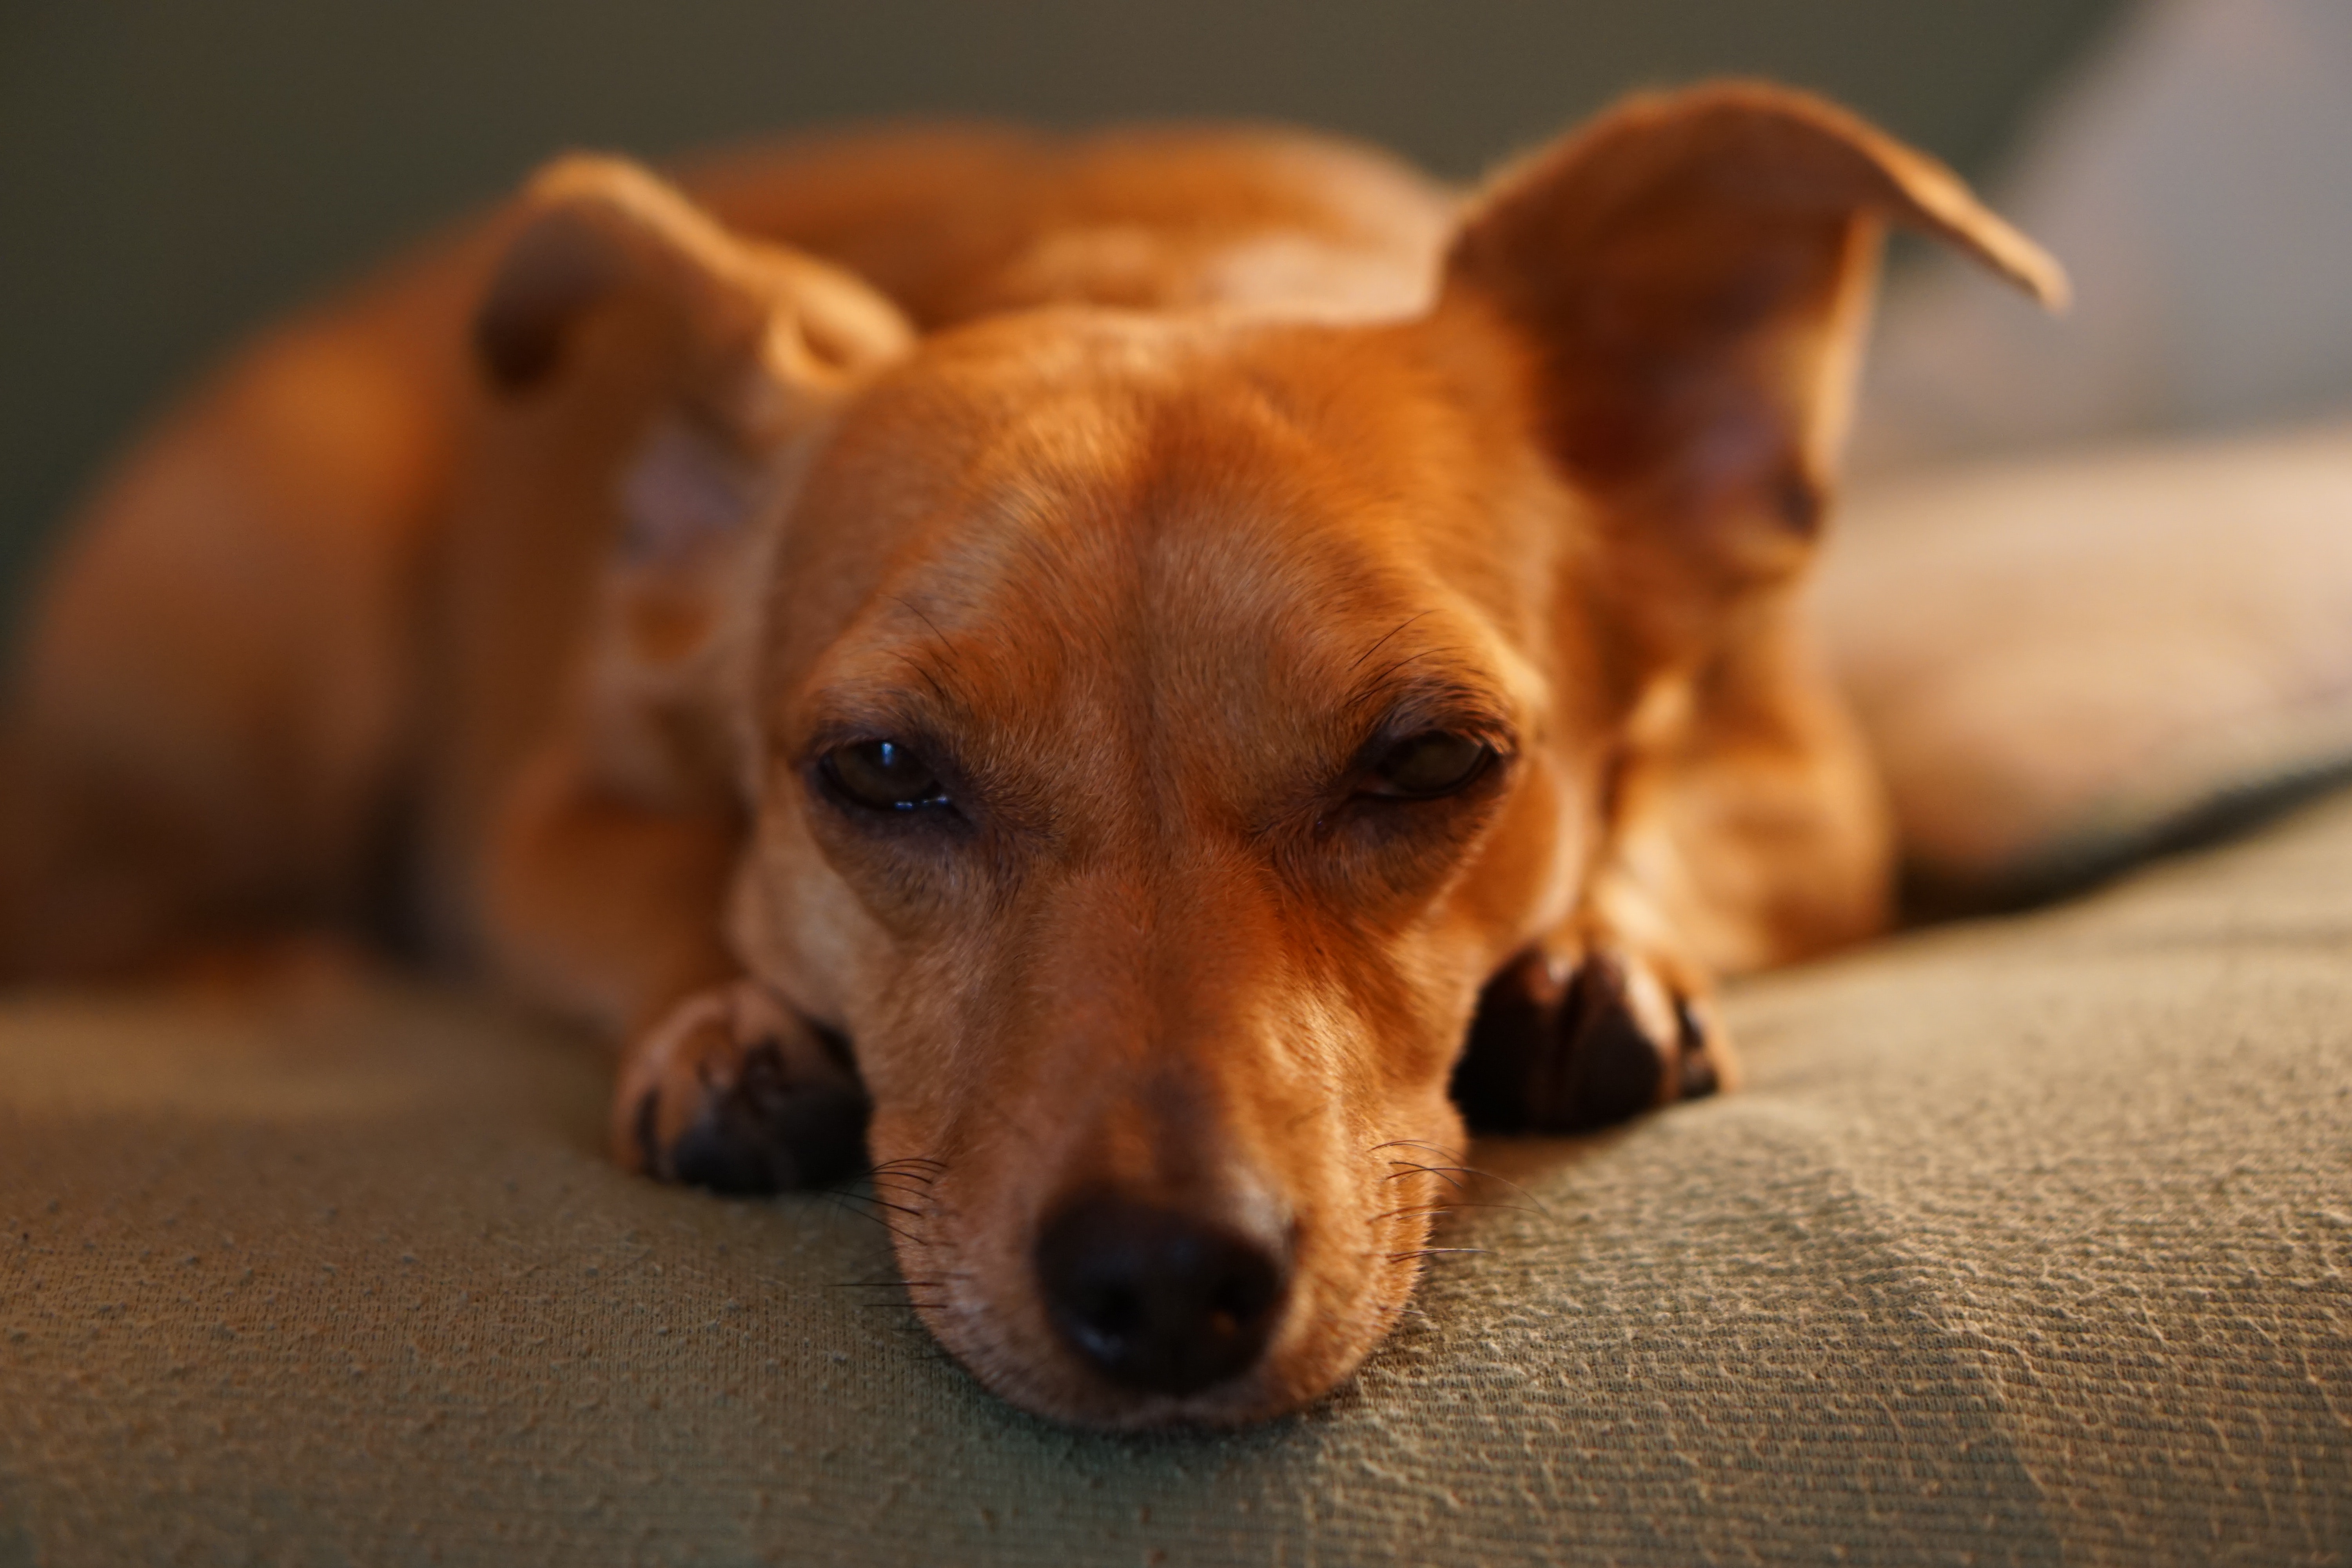
dog, mammal, vertebrate, dog breed, canidae, carnivore, snout, nose, companion dog, fawn, puppy, whiskers, street dog, ear, Potcake dog, carolina dog, pariah dog, Aspin